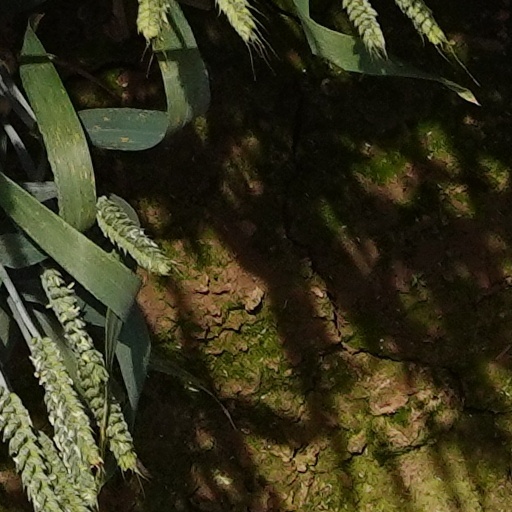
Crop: wheat